Allen Lee

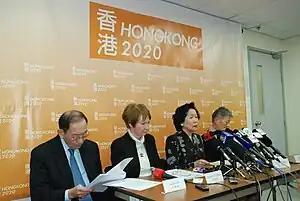
Lee (L) at the press conference of establishment of Hong Kong 2020 led by Anson Chan

In 2013, Lee joined the political group Hong Kong 2020 spearheaded by former Chief Secretary Anson Chan to provide a platform for soliciting views towards consensus on the constitutional changes needed to achieve full universal suffrage in the Chief Executive election in 2017 and the Legislative Council elections in 2020. Lee quitting after a year, citing conflict of interest concerns.